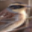
Label: bird